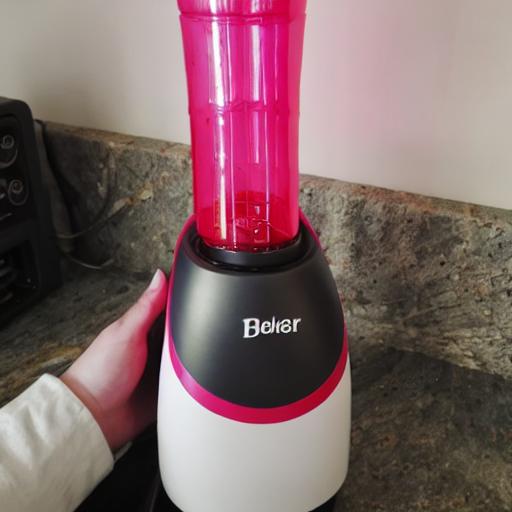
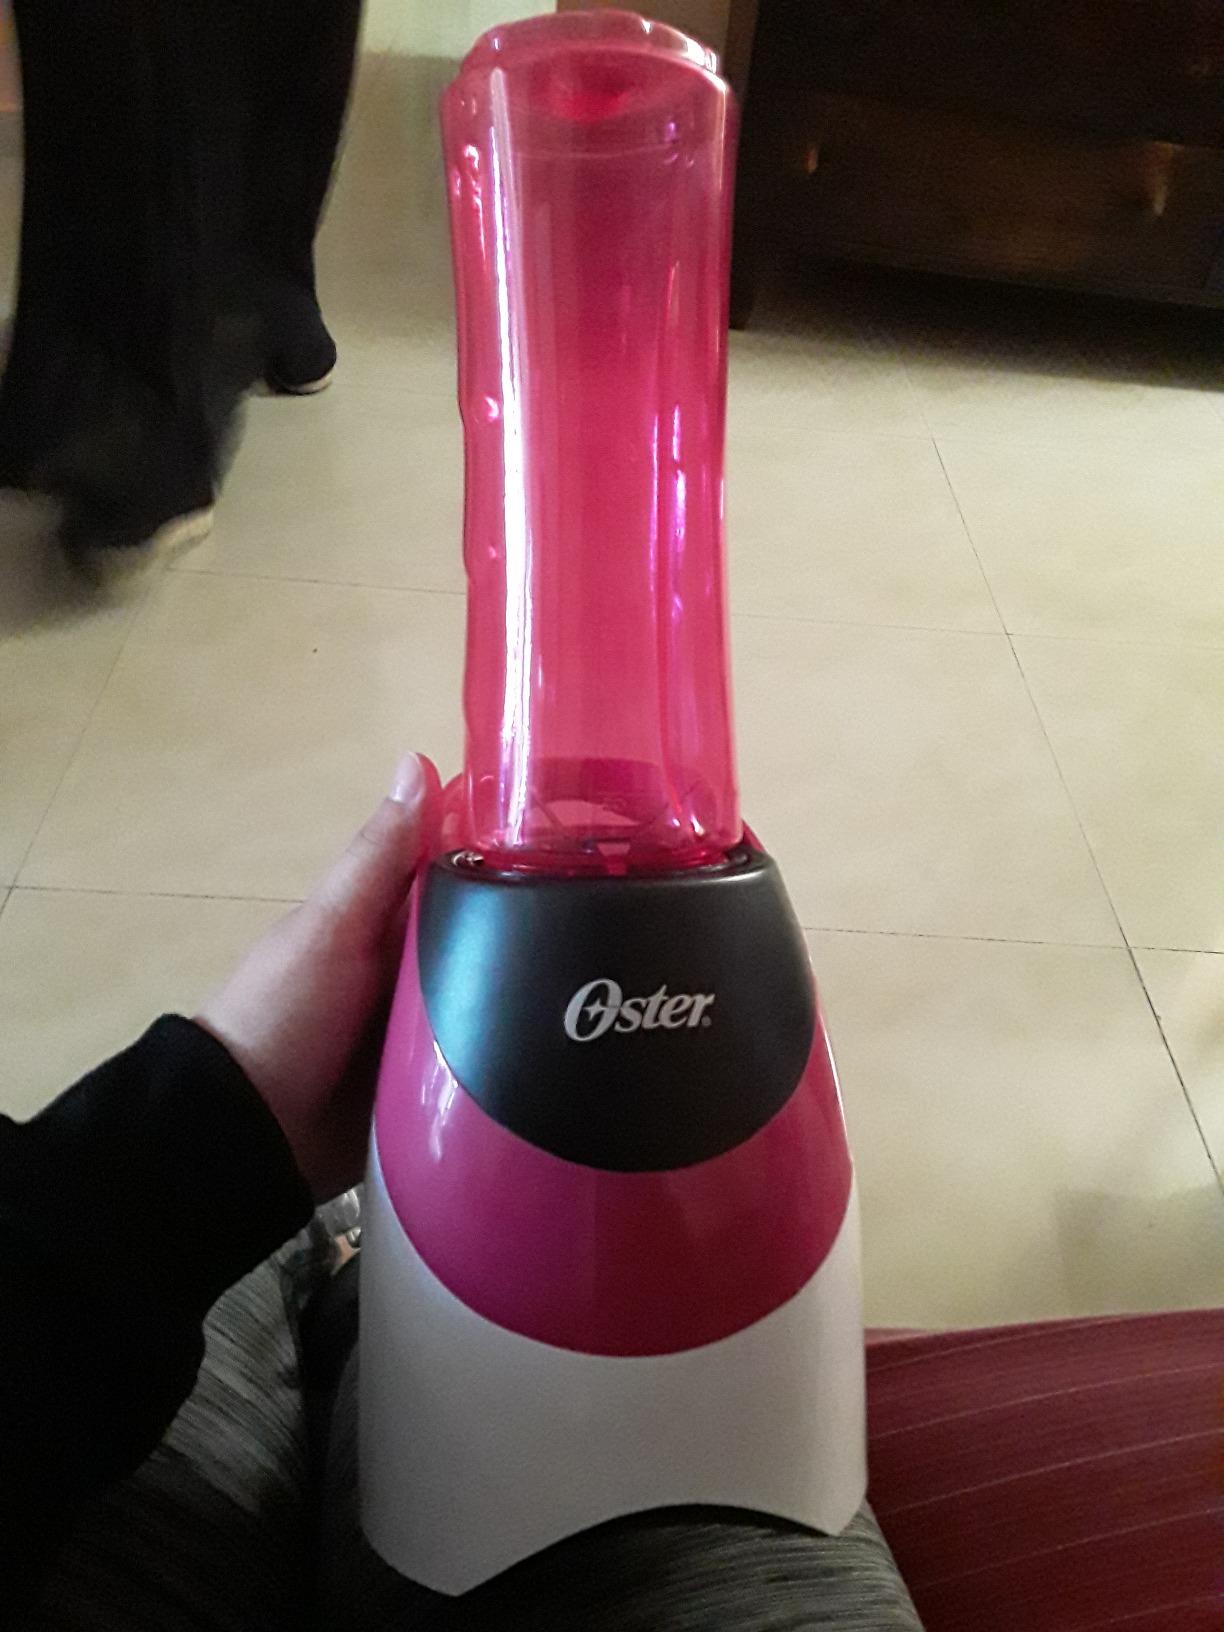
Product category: items_blender
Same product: no